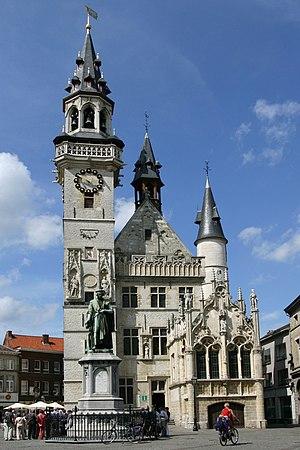
Alost est une ville dans le Denderstreek située en Région flamande, chef-lieu d'arrondissement en province de Flandre-Orientale sur la Dendre et sur le Molenbeek-Ter Erpenbeek.
Karel Broeckaert, né à Gand le 22 mai 1767 et mort à Alost le 11 août 1826, est un homme de lettres et journaliste flamand d'expression néerlandaise.
Cette page regroupe l'ensemble des monuments classés de la ville belge d'Alost.
Les beffrois de Belgique et de France sont cinquante-six beffrois inscrits en France et en Belgique sur la liste du patrimoine mondial de l'UNESCO.